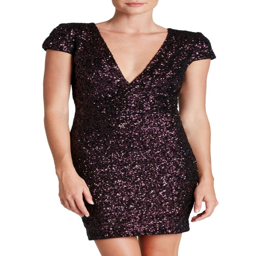
eye - catching sequins light up this figure - flaunting dress that 's party - ready with a plunging neckline .